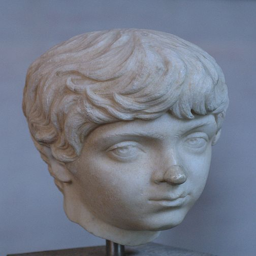
head of person , son of monarch .